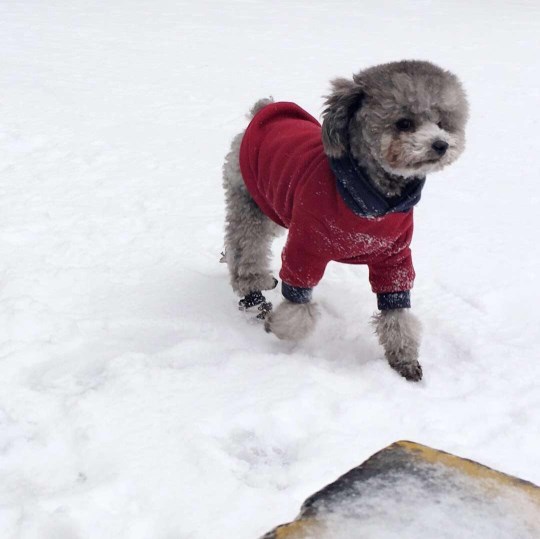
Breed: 7449-n000128-teddy